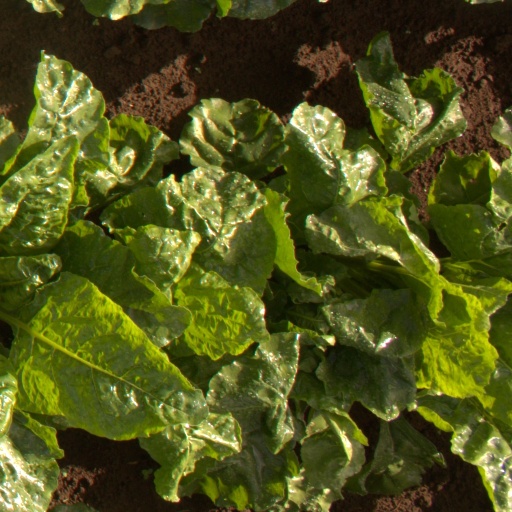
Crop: sugar beet